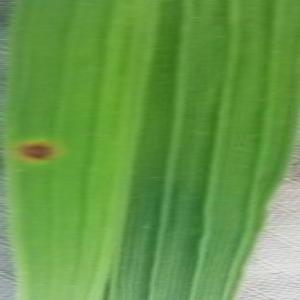
Disease: Brownspot